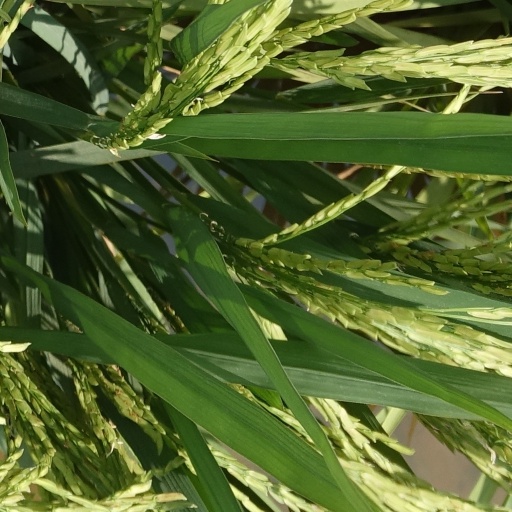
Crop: rice